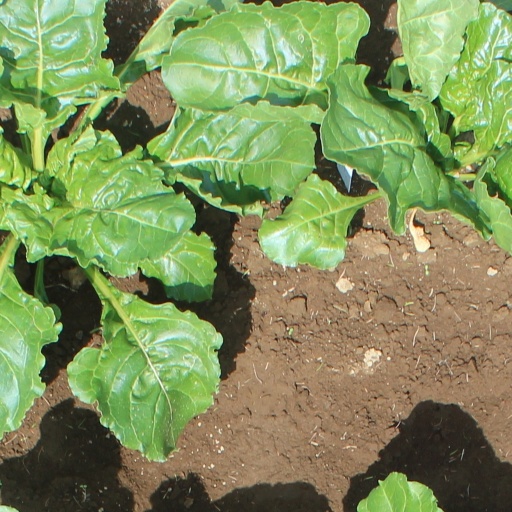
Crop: sugar beet